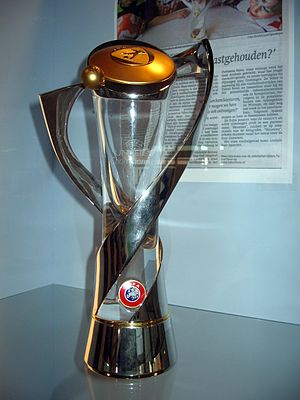
U/21 Europamesterskabet i fodbold 2011 / Slutspil
U-21 EM trofæet.